Mitchum

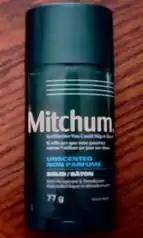
Mitchum unscented antiperspirant stick

All versions of their product used to contain 20 percent of the antiperspirant Aluminium zirconium tetrachlorohydrex gly and the roll-on still does. In 2007, they re-branded their entire line with a new active ingredient, Aluminum sesquichlorohydrate 25 percent. They went on to release a Smart Solid line, a water-based solid with a differing texture from most deodorants, that contained the original active ingredient. A standard invisible solid was released with the old active ingredient as well, with the name "Mitchum Advanced Control."